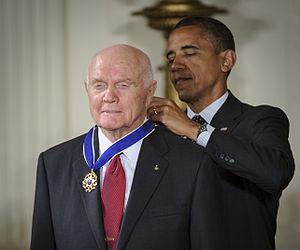
John Herschel Glenn, Jr., né le 18 juillet 1921 à Cambridge et mort le 8 décembre 2016 à Columbus, est un astronaute et un homme politique américain. En 1962, à bord de la capsule de la mission spatiale Mercury-Atlas 6, Glenn fait trois fois le tour de la Terre et devient ainsi le premier américain à effectuer un vol orbital. Après avoir pris sa retraite de la NASA en 1964 il entame une carrière politique. De 1974 à 1999 il est élu en tant que sénateur démocrate de l'État de l'Ohio. En 1998, il vole une dernière fois dans l'espace à bord de la navette spatiale américaine.